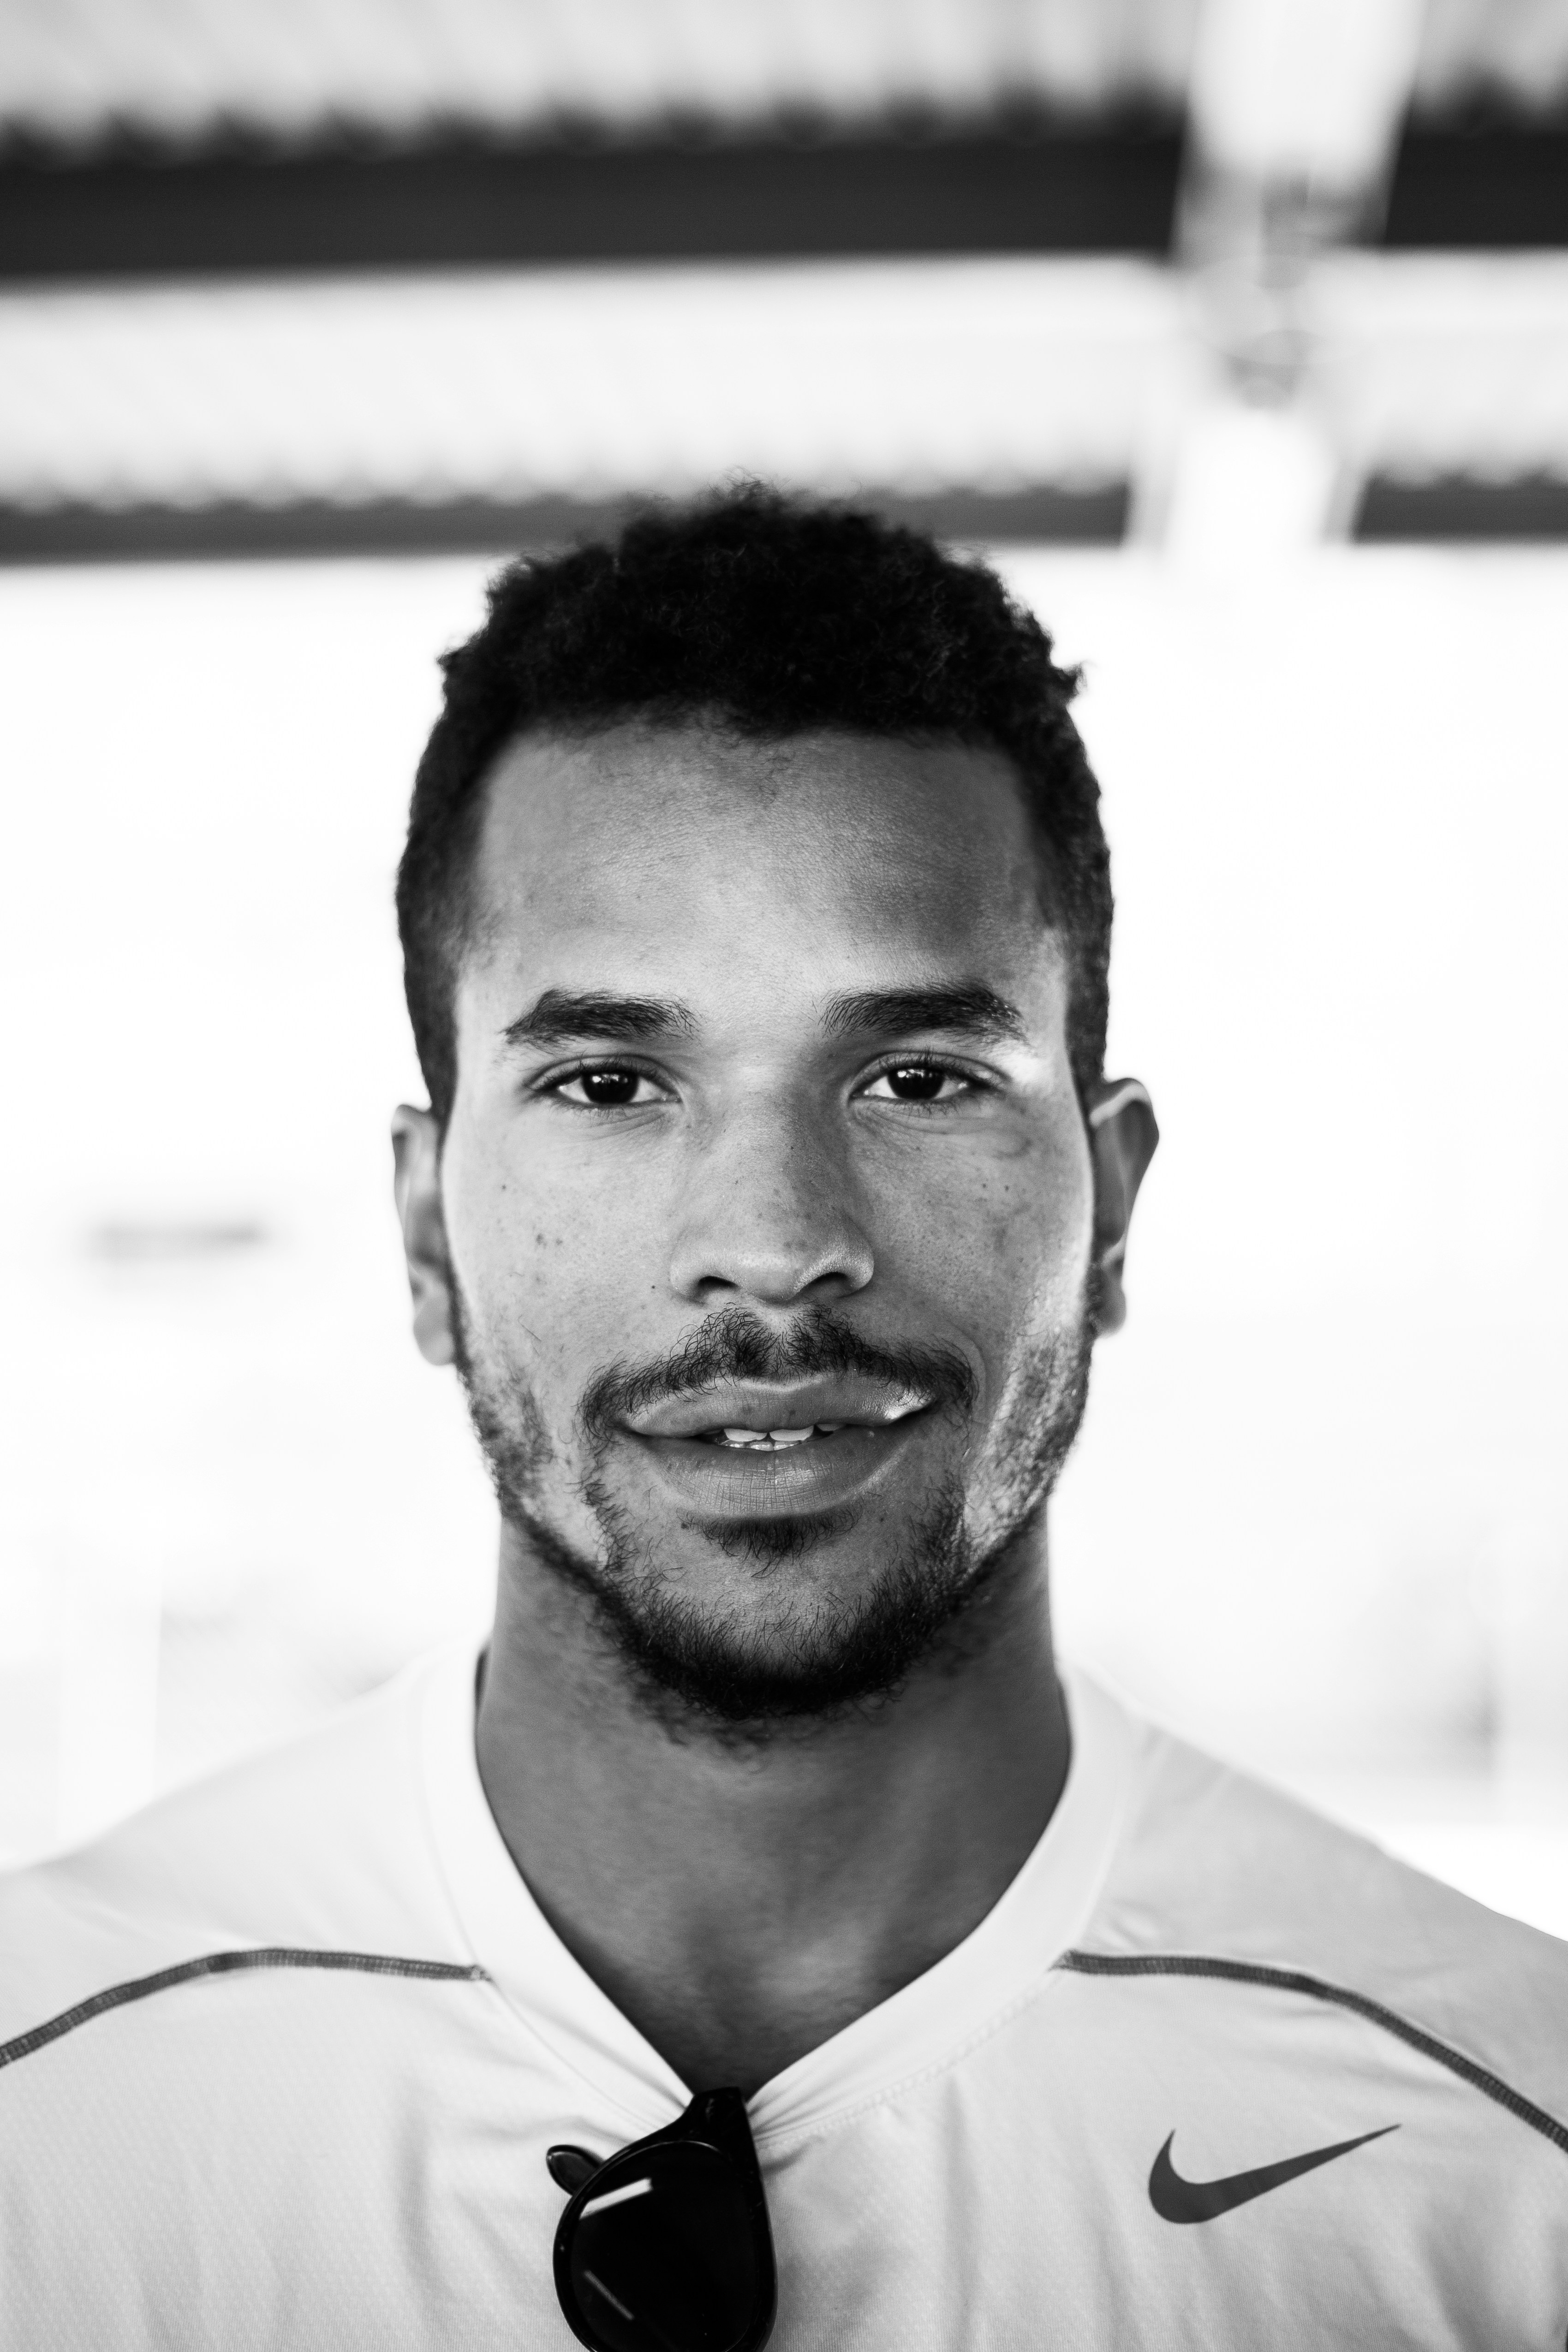
Gender: men